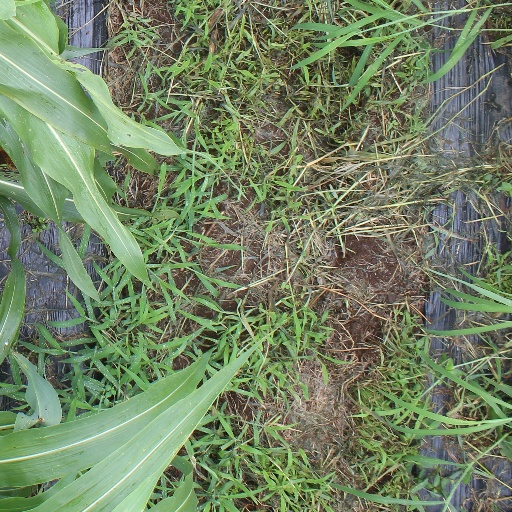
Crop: sorghum